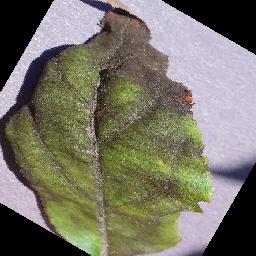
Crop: apple
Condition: scab